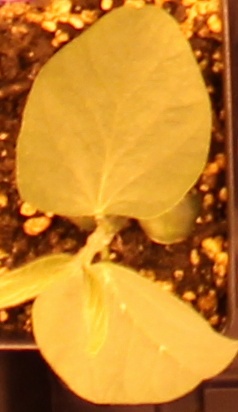
Label: Soybean